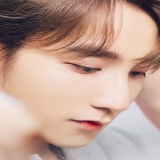
ca sĩ Sơn Tùng